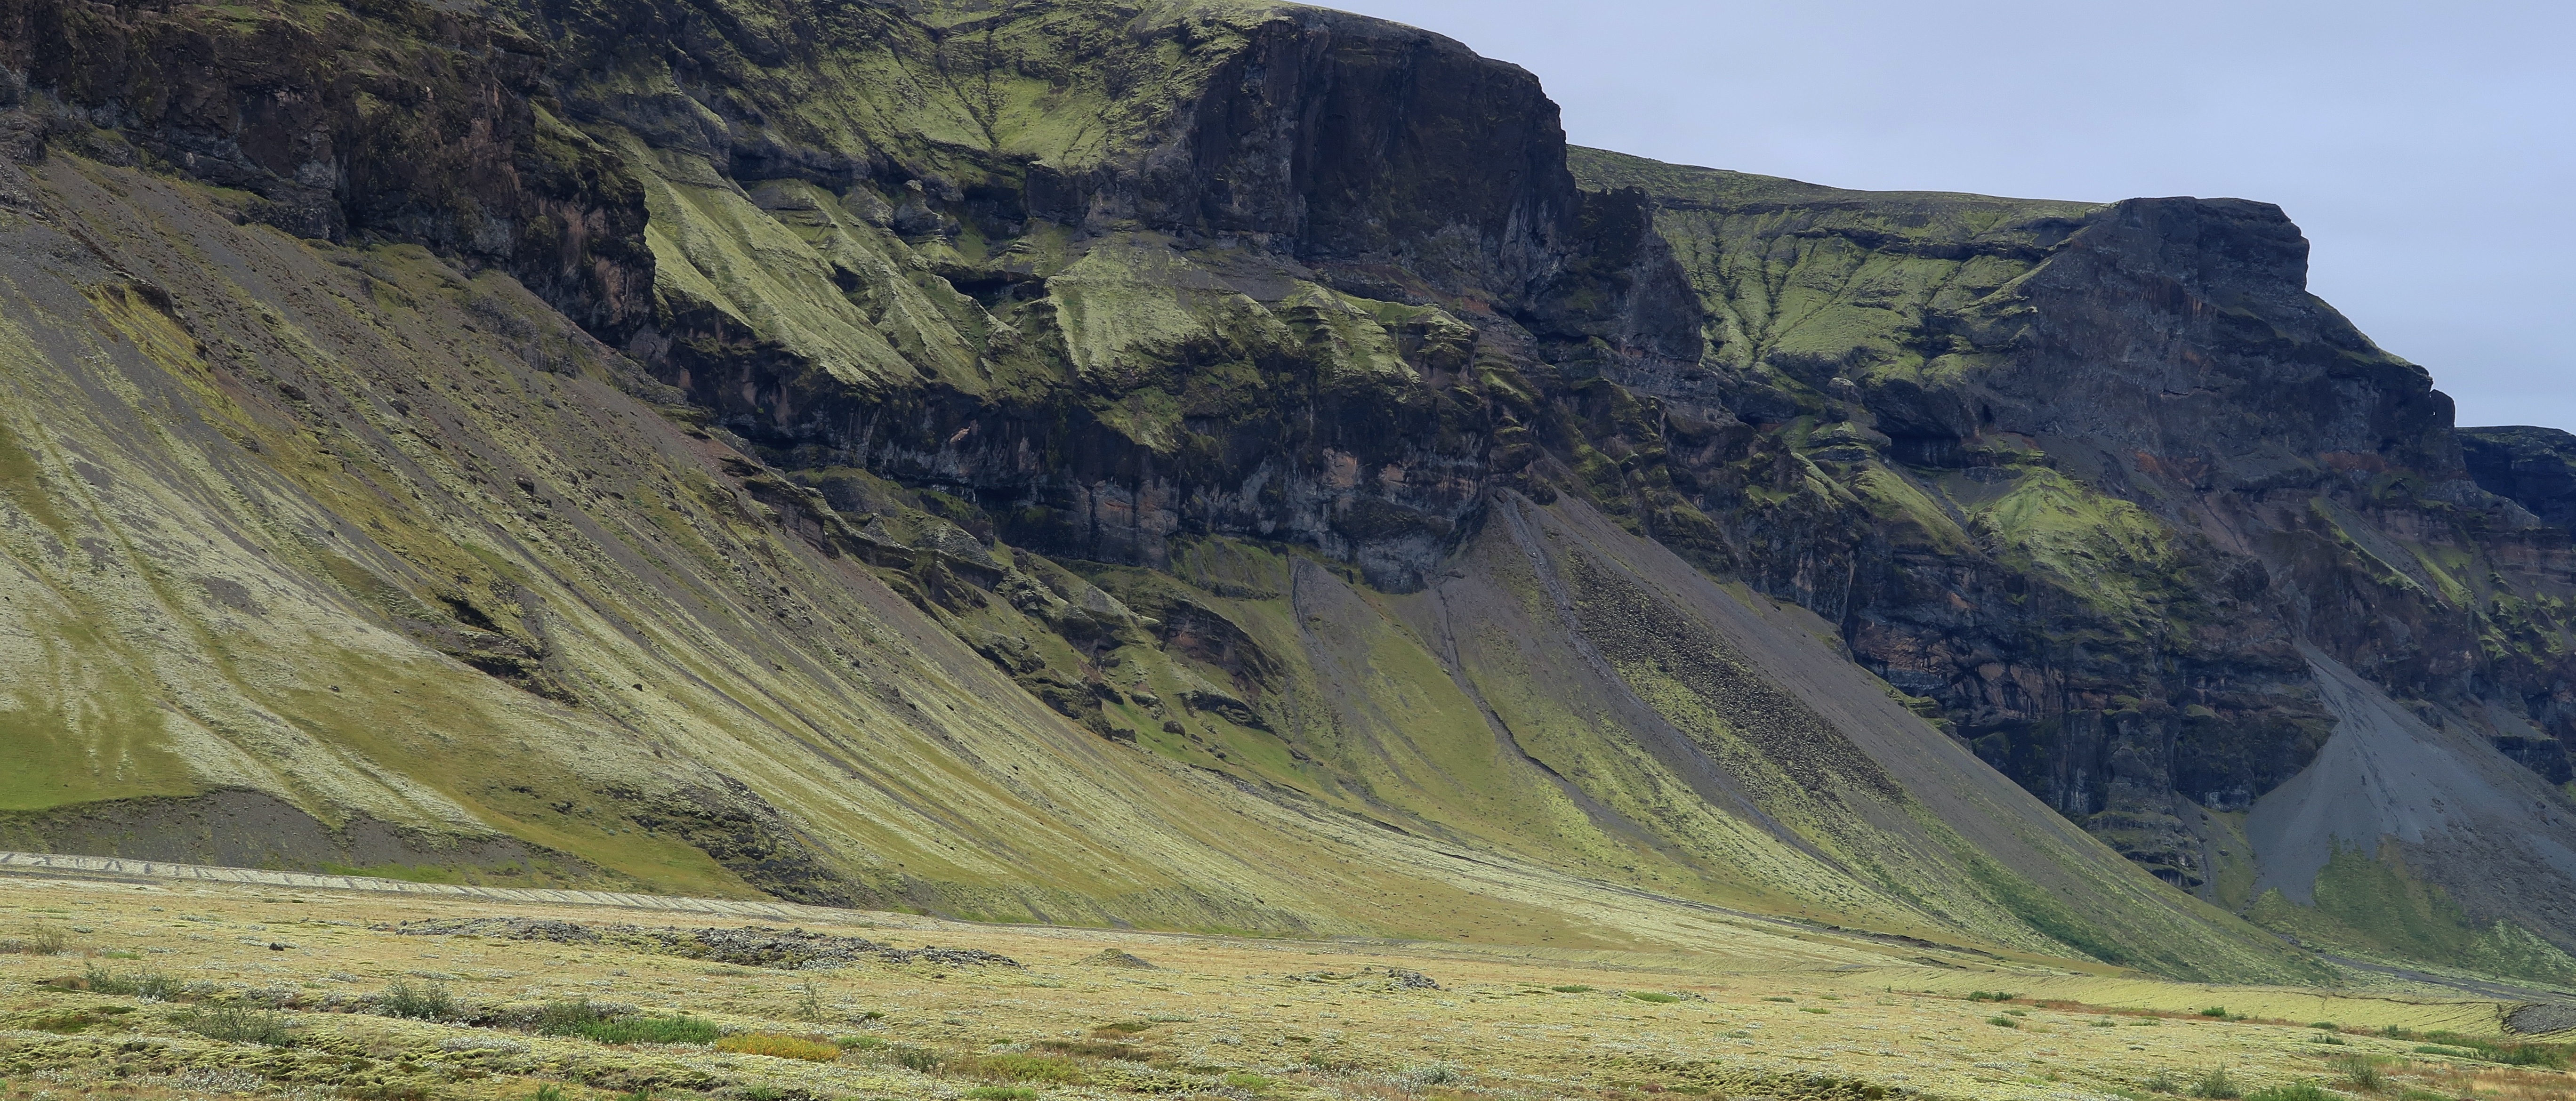
landscape, nature, wilderness, mountain, hill, valley, mountain range, cliff, green, iceland, highland, terrain, ridge, geology, mountains, alps, badlands, plateau, fell, loch, wadi, landform, mountain pass, geographical feature, mountainous landforms